Austin Motor Company

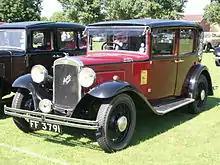
Sixteen Westminster saloon 1932

The rights to the Austin name passed to British Aerospace and then to BMW when each bought the Rover Group. The rights were subsequently sold to MG Rover, created when BMW sold the business. Following MG Rover's collapse and sale, Nanjing Automobile Group owned the Austin name and Austin's historic assembly plant in Longbridge. At the Nanjing International Exhibition in May 2006, Nanjing announced it might use the Austin name on some of the revived MG Rover models, at least in the Chinese market. Nanjing Automobile Group itself later merged with SAIC Motor.